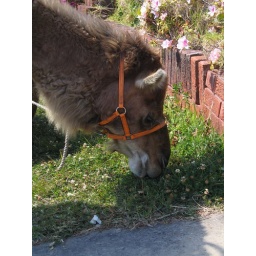
Camel in Sydney eating grass